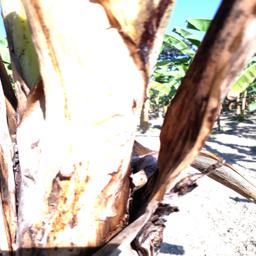
Label: BACTERIAL SOFT ROT